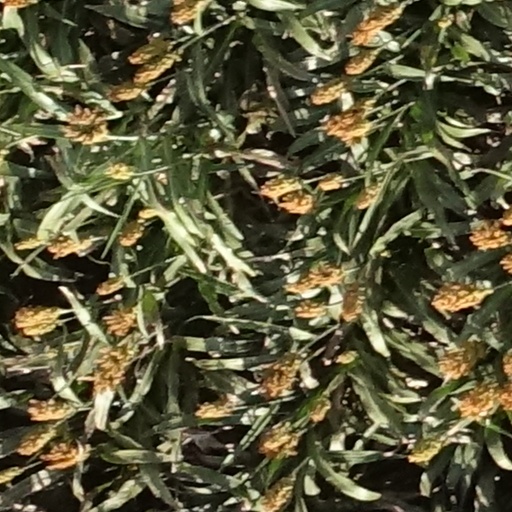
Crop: sorghum